1953 Carrera Panamericana

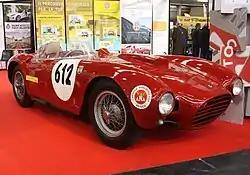
The race was won by a Lancia D24, similar to that pictured

Both Lancia and Lincoln came to the race highly organized and both factories swept 1–2–3 finishes in their respective categories. The Europeans dominated the sports categories, and the Americans the stock. Large Sports Cars was won by Juan Manuel Fangio of Argentina and Gino Bronzoni of Italy in a Lancia D24 Pinin Farina, Small Sports Cars by José Herrarte Ariano and Carlos González from Guatemala in a Porsche 550 Coupé. Large Stock Cars was won by Chuck Stevenson and Clay Smith of the United States in a Lincoln Capri and Small Stock Cars by C.D. Evans and Walter Krause, Jr., also of the U.S., in a six-cylinder Chevrolet 210. Stevenson has the distinction of being the only person to ever win twice in the original race.